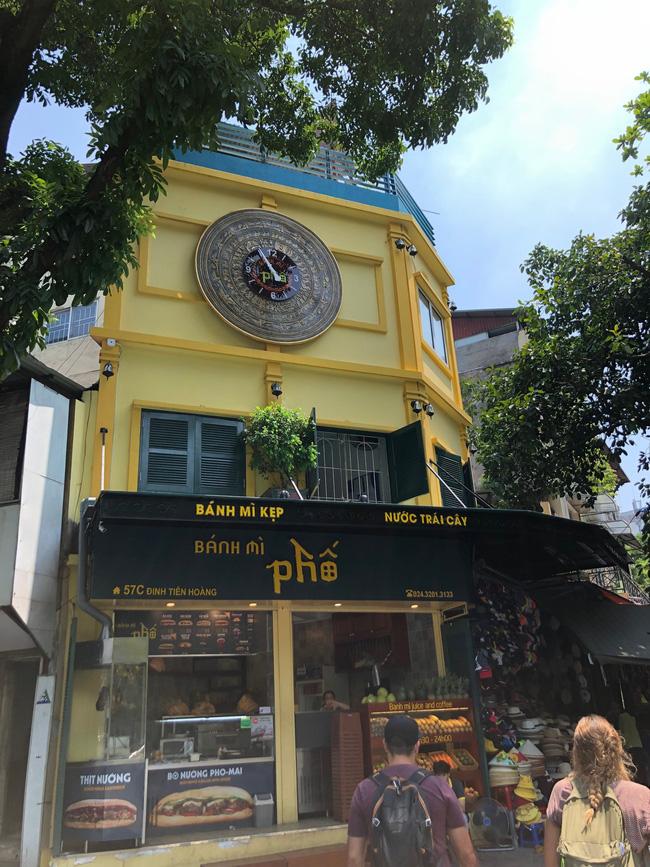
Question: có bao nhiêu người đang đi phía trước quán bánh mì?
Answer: có hai người đang đi phía trước quán bánh mì